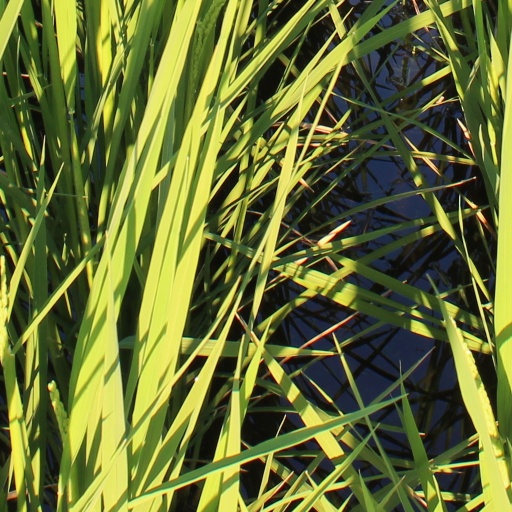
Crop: rice